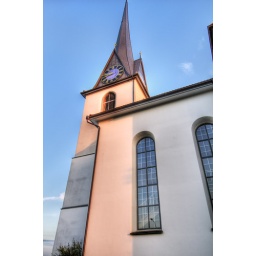
Another picture of the reformed church of Gossau with a special perspective, and under the red sunset light.